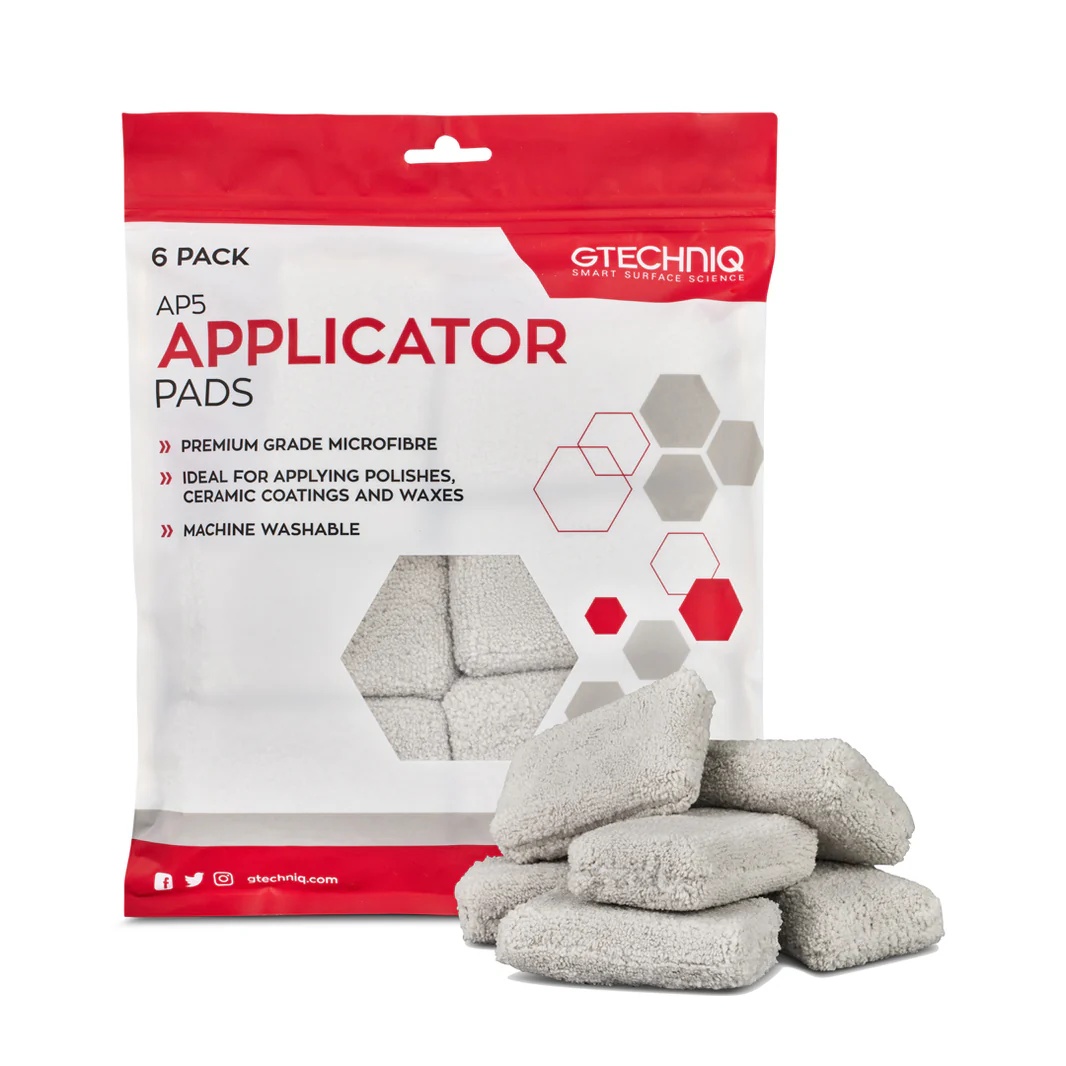
Gtechniq AP5 Microfibre Applicator Pad 6pk
Brand: Gtechniq
These lint-free, short pile, warp knit terry, 280gsm pads have been specifically designed to evenly apply any ceramic coating, polymer or wax. The super soft fibres ensure that the pad glides effortlessly across the surface for even product application. The precise inner foam core design means the pad stays in uniform contact with the paint, whilst the rectangular shape ensures a more controlled application
Category: Vehicles & Parts > Vehicle Parts & Accessories > Vehicle Maintenance, Care & Decor > Vehicle Cleaning > Vehicle Waxes, Polishes & Protectants > Car Wax